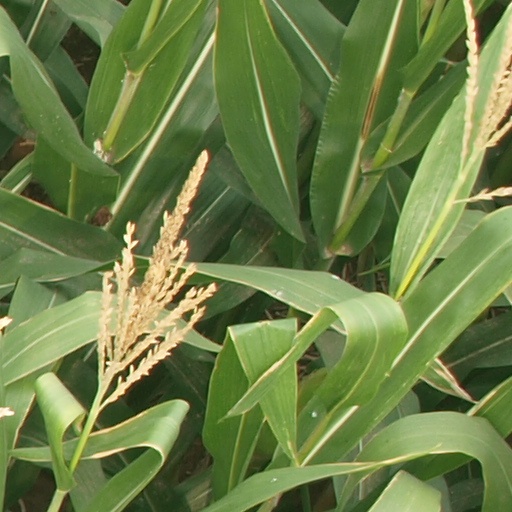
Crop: maize; corn